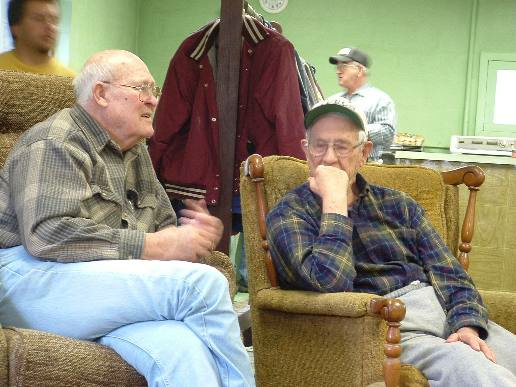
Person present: Yes